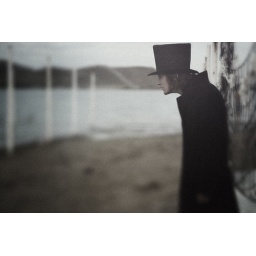
Man in the black coat and top hat